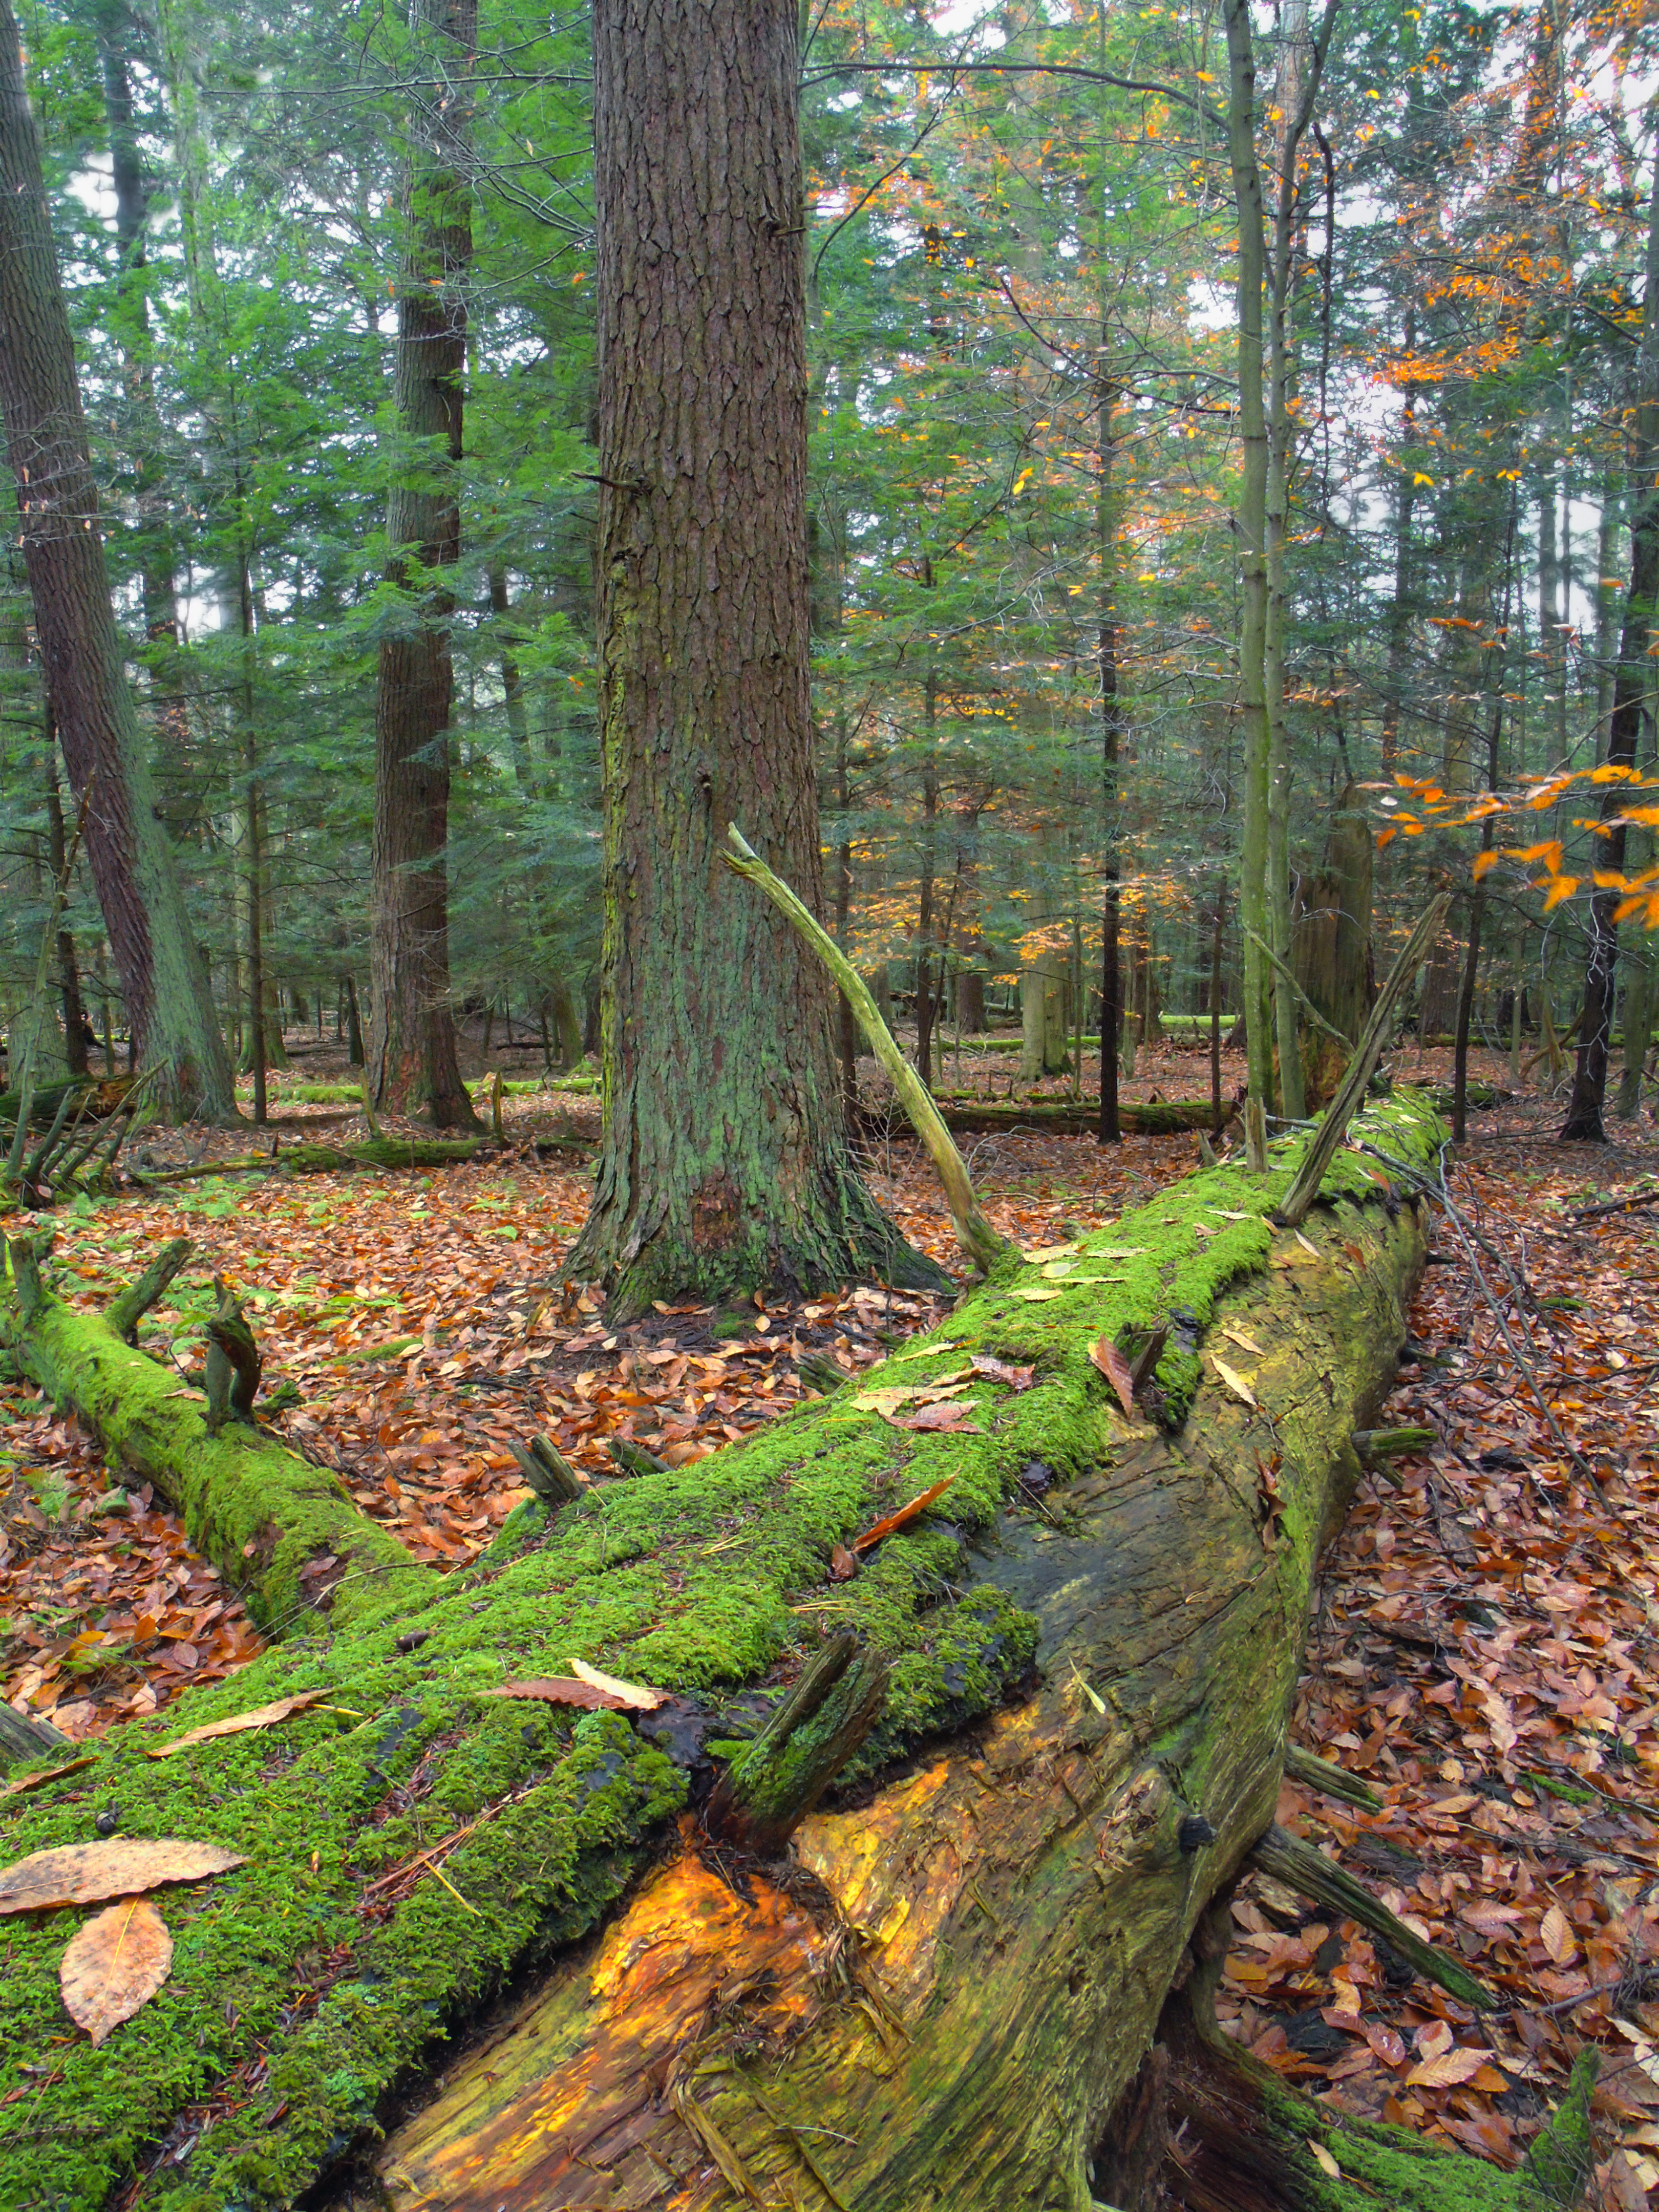
tree, nature, forest, wilderness, plant, hiking, trail, leaf, moss, stream, log, autumn, season, trees, creativecommons, deciduous, pennsylvaniawilds, hemlocks, easternhemlocks, lowlight, pennsylvania, oldgrowthforest, relictforest, forestcounty, cookforeststatepark, clarioncounty, woodland, habitat, ecosystem, biome, old growth forest, natural environment, woody plant, temperate broadleaf and mixed forest, temperate coniferous forest